Zhucun station (Shenzhen Metro)

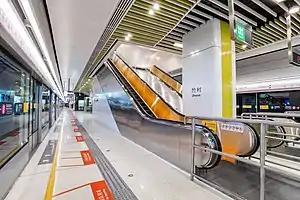
Platform

Zhucun station is a station on Line 4 of the Shenzhen Metro. It opened on 28 October 2020.